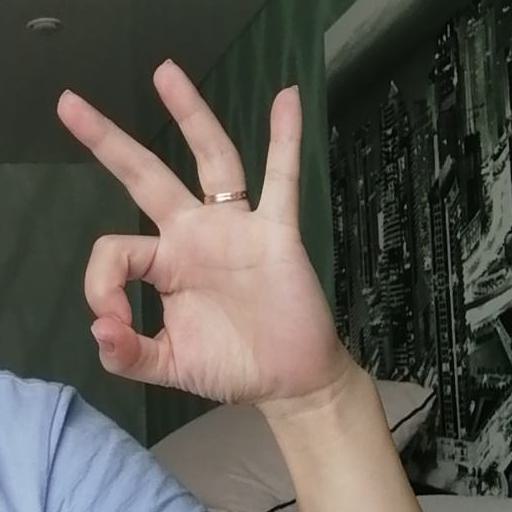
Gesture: ok